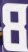
Number: 8